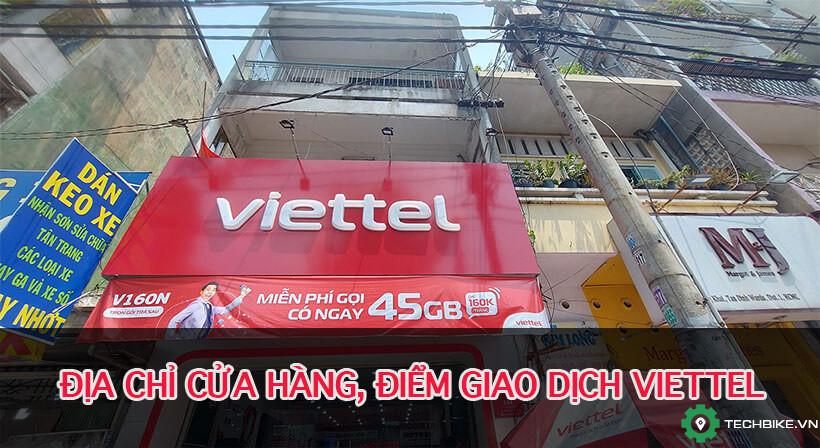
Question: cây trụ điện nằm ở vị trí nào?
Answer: cây trụ điện nằm bên phải cửa hàng viettel